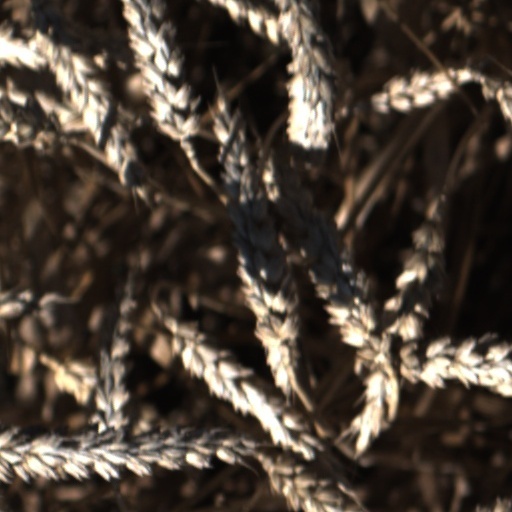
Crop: wheat